Zion National Park

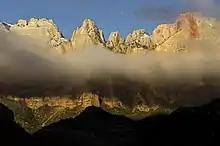
Towers of the Virgin: The Sundial (left), The Witch Head, Broken Tooth, Rotten Tooth, Altar of Sacrifice

The road into Zion Canyon is long, ending at the Temple of Sinawava, which is named for the coyote god of the Paiute Indians. The canyon becomes more narrow near the Temple and a hiking trail continues to the mouth of The Narrows, a gorge only wide and up to tall. The Zion Canyon road is served by a free shuttle bus from early April to late October and by private vehicles the other months of the year. Other roads in Zion are open to private vehicles year-round.